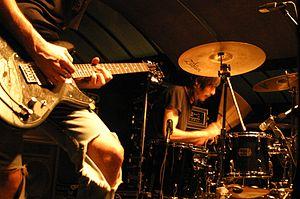
Steve Albini et Todd Trainer
Shellac est un groupe de rock indépendant américain, originaire de Chicago, dans l'Illinois formé de Steve Albini, Bob Weston et Todd Trainer. On les classe souvent dans le noise rock et le math rock mais eux-mêmes se décrivent comme un « trio de rock minimaliste ».